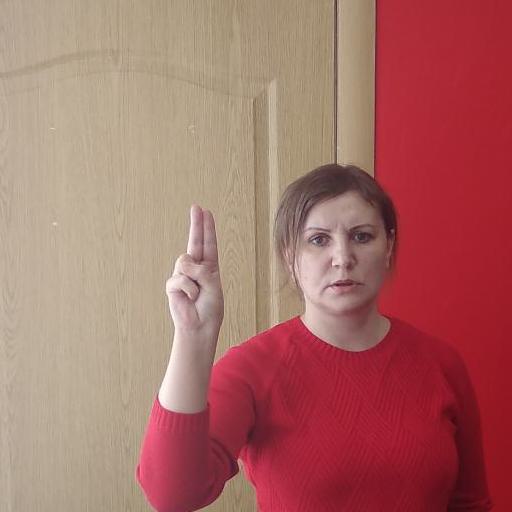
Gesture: two_up